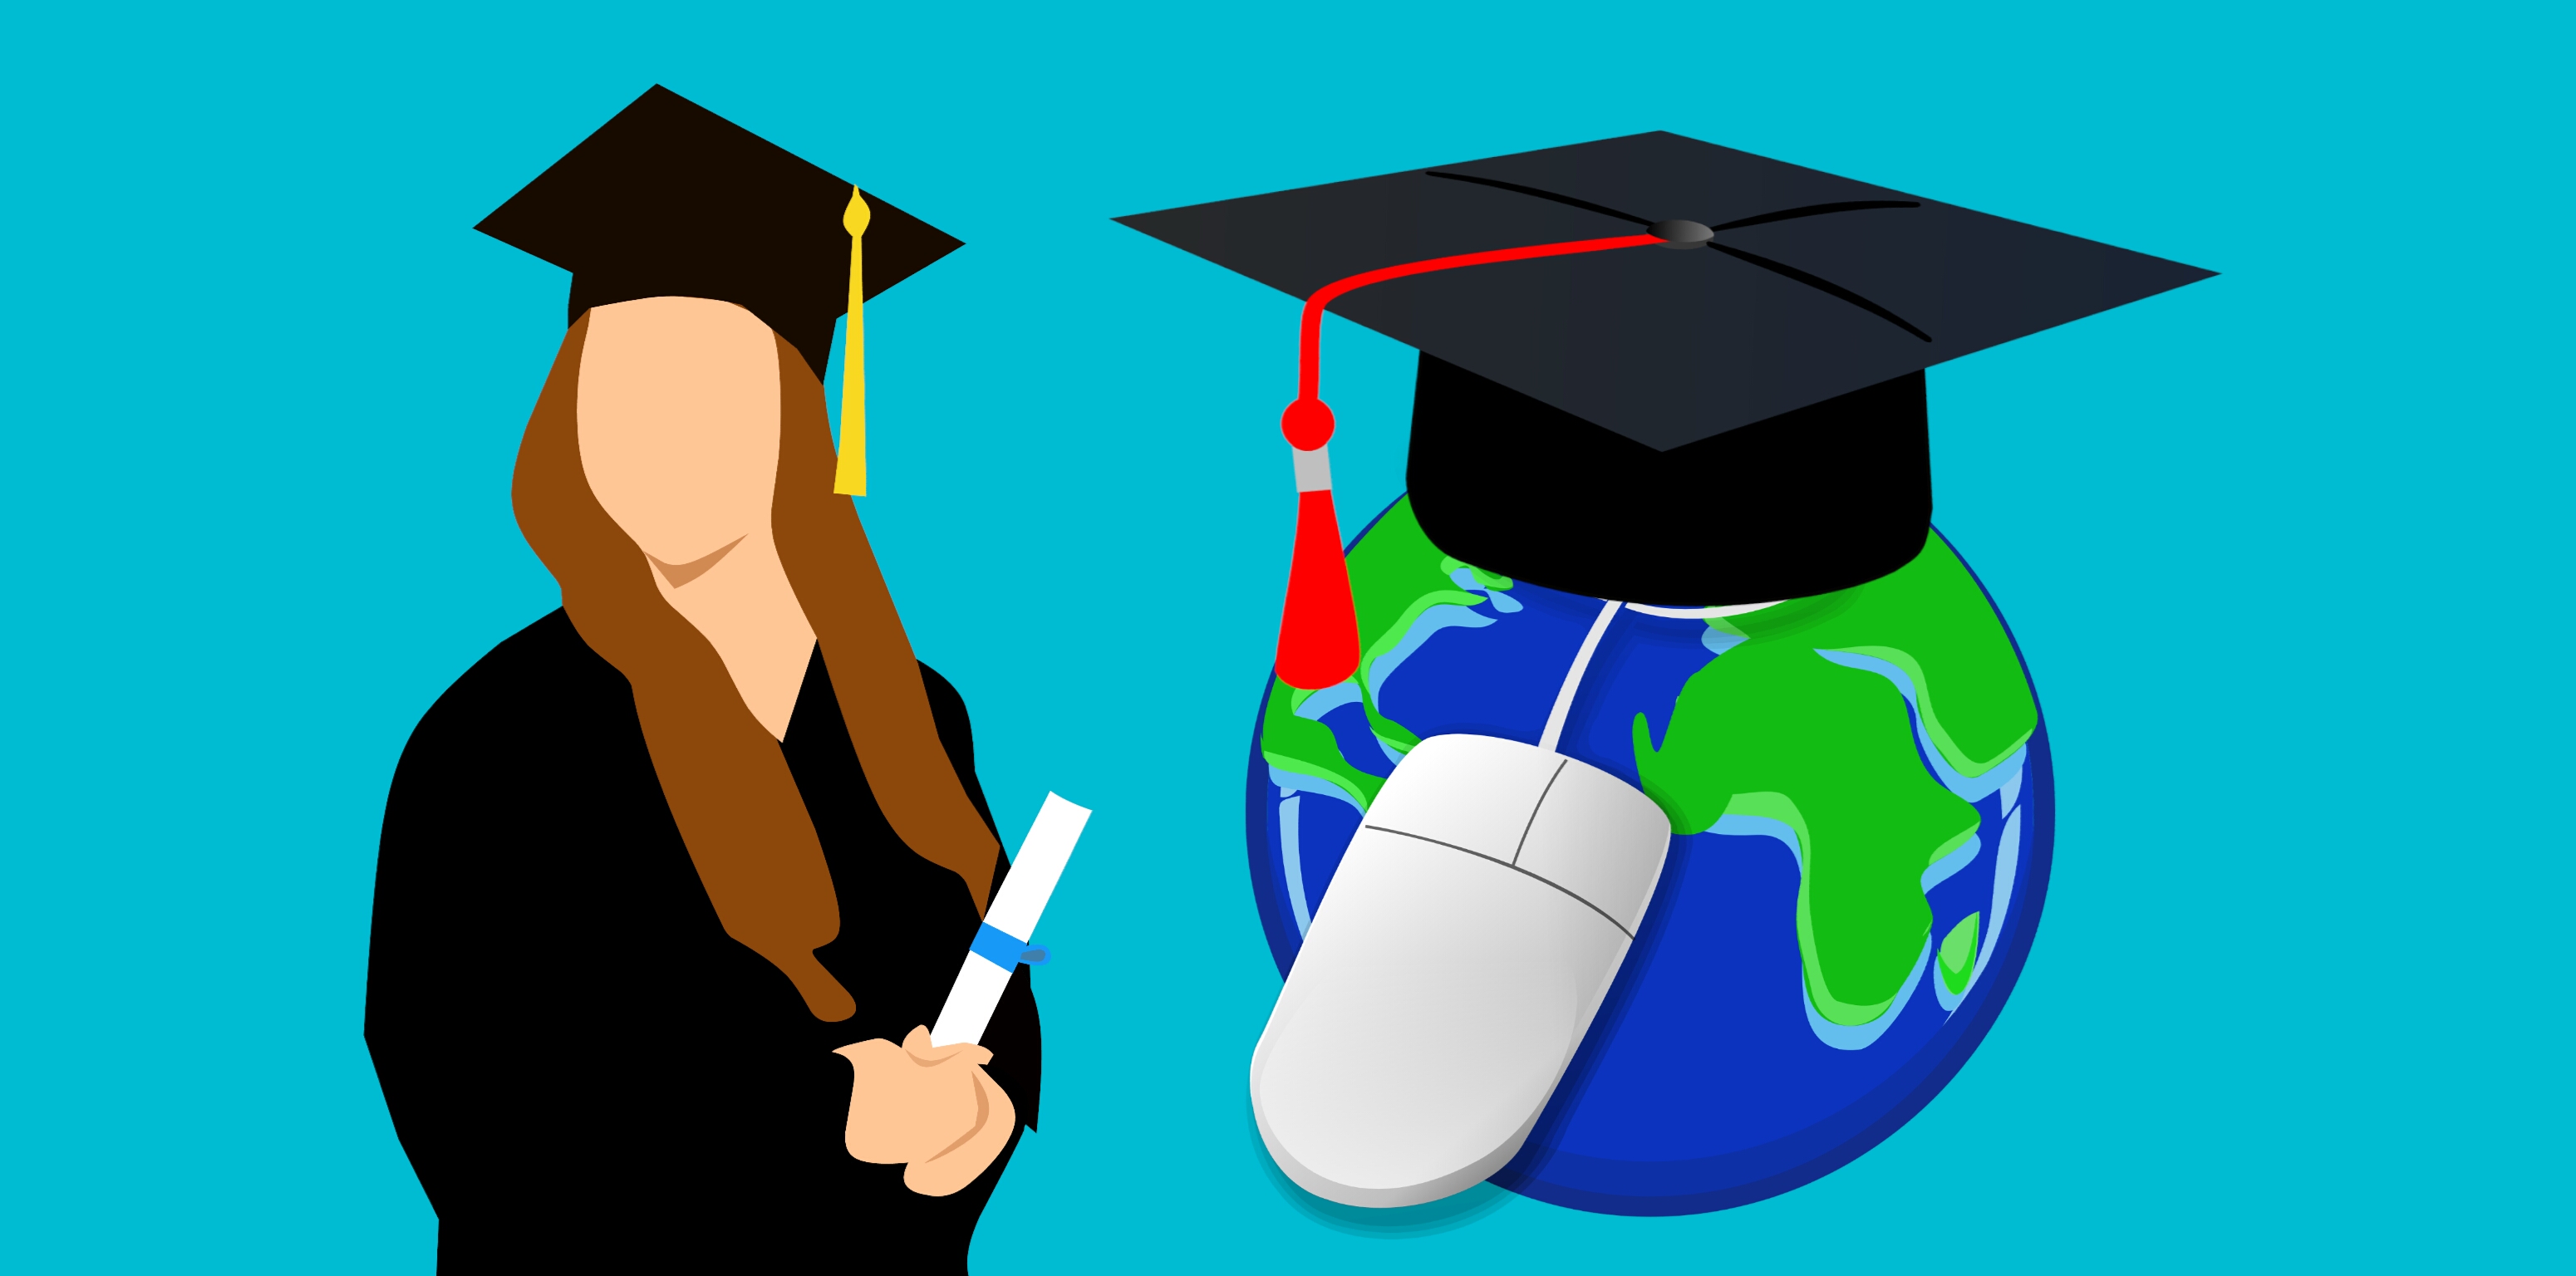
training, graduation, online, degree, education, library, test, internet, tutorials, certificate, concept, digital, diploma, globe, knowledge, learning, live, media, network, research, school, science, scientific, service, technology, testing, university, virtual, web, product, headgear, mortarboard, illustration, graphics, font